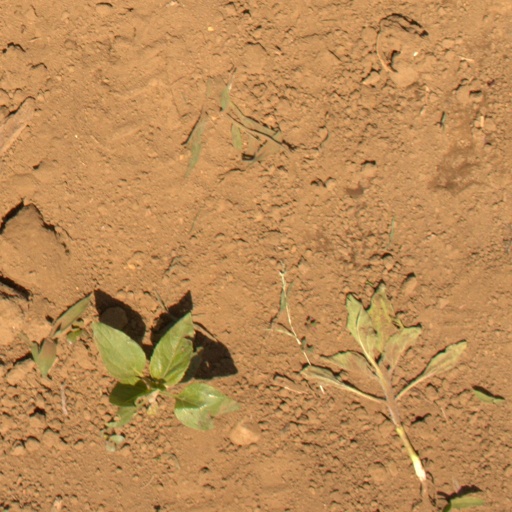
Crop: Jerusalem artichoke